University of Ferrara

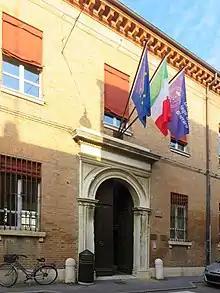
University of Ferrara

The University of Ferrara was founded on March 4, 1391 by Marquis Alberto V D'Este with the permission of Pope Boniface IX. The Studium Generale was inaugurated on St. Luke's Day (October 18) of that year with courses in law, arts and theology.